Cao Văn Viên

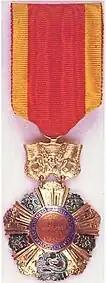
National Order of Vietnam, Knight, awarded to Col. Viên for his actions at the Battle of Kiến Phong in 1964.

While commanding troops during action in Kiến Phong Province (now Đồng Tháp Province) in March 1964, his unit was ambushed and surrounded on three sides. Viên was wounded in the upper arm and shoulder, and was decorated by the United States with the Silver Star and by the Republic of Vietnam with the National Order of Vietnam (Knight). The Silver Star citation said that while leading his men in an anti-communist assault, and despite "the confusion and inferno of enemy fire" from both sides and an arm and shoulder wound, Vien "continued to exercise command vigorously and effectively until the enemy had been routed". Viên was the first senior South Vietnamese military officer to be wounded in the field. His actions won him widespread respect from American military officers. In mid-October 1964 Viên was named Commander of III Corps, which held the critical region around Saigon.